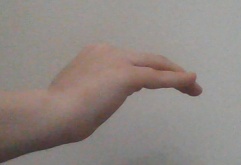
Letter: haa